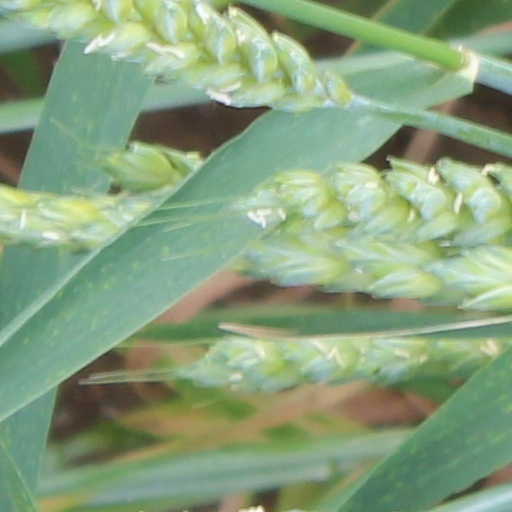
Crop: wheat